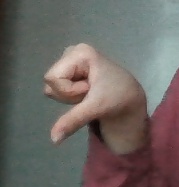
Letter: waw